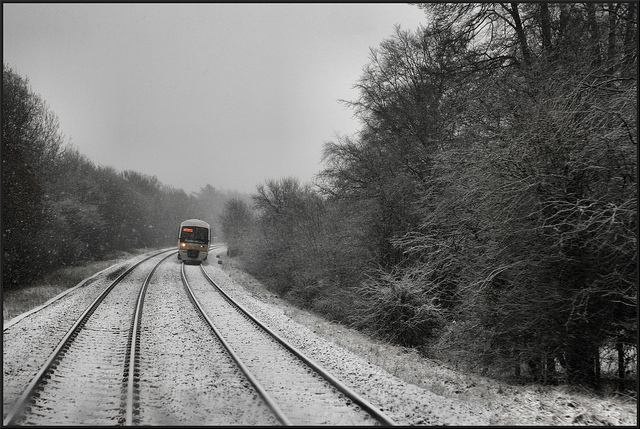
A train traveling down a road in the snow

A train approaches on a set of snowy tracks.

A train passing down a track in the snow.

a train traveling on a snowy train track

A train traveling along a snow covered country.